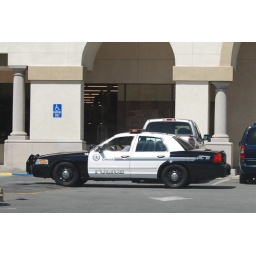
It's not everyday that you see two Glendale Police Department black &amp;amp; white cruisers in Santa Clarita.